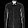
Label: Shirt